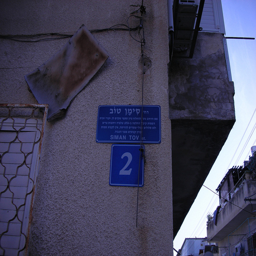
Older building with signs attached to the side.
A cement building has a blue sign on it.
Picture of a part of a building at around noon time.
a sign in a different language to show where they are
A number sign is shown placed on a house.